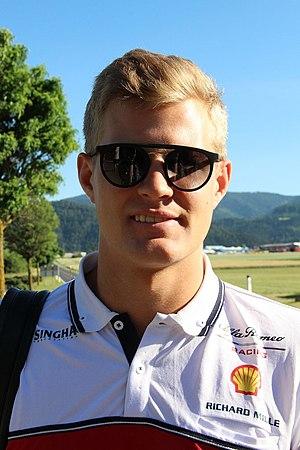
Marcus Ericsson, né le 2 septembre 1990 à Kumla, est un pilote automobile suédois.